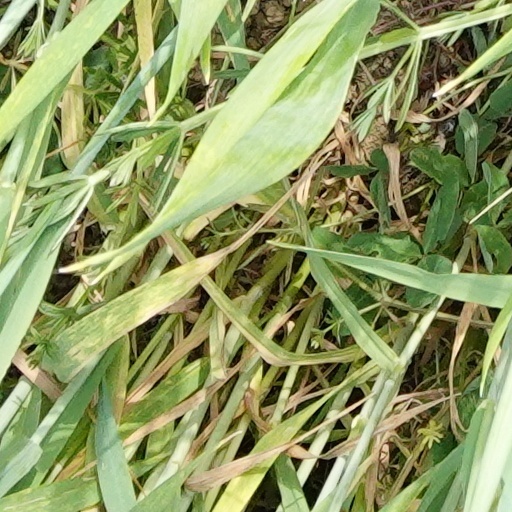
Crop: wheat